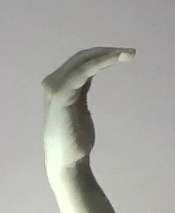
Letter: haa